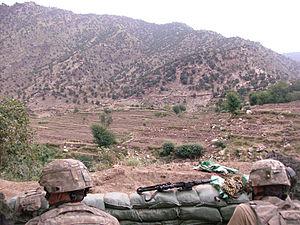
La bataille de Wanat se déroula le 13 juillet 2008 dans la province de Kunar. Elle opposa des militaires américains et afghans à des insurgés talibans. Elle se solde par une victoire tactique de la Coalition mais une victoire stratégique des talibans.